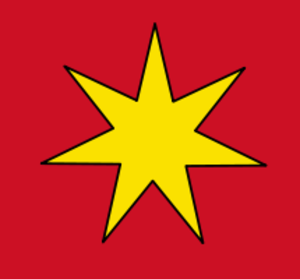
Paul-Louis Grenier ou Pau Loís Granier, son nom de plume en occitan, était un écrivain, historien et philologue limousin de langue occitane originaire de Chambon-sur-Voueize, en Creuse.
Le nationalisme occitan est un courant d'idées désireux de défendre et de promouvoir voire de reconquérir ce qui fait de l'Occitanie une nation; notamment sa langue, sa culture, son intégrité et sa liberté. C'est un mouvement politique dont les aspirations vont de l'autonomie territoriale à la création d'un État souverain occitan.